Battle of Le Transloy

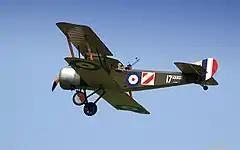

The XV Corps made flank attacks because the centre faced a dip either side of the Flers–Thilloy road. The 12th (Eastern) Division on the right attacked Grease Trench with the 2nd Hampshire and 4th Worcester battalions and the south-east end of Bayonet Trench with the 9th Essex battalion from the 35th Brigade. The 2nd Hampshire and the 4th Worcester took Grease Trench with few losses but then had many casualties trying to press on. The Worcester blocked Hilt Trench on the left after the 9th Essex were not able to advance, except for one company which got into Bayonet Trench and was then bombed out by counter-attacks from the flanks. On the left of the 30th Division the 2nd Green Howards almost reached the west end of Bayonet Trench before being stopped by showers of hand-grenades. Parties bombed up part of Bite Trench but reinforcements were stopped from moving up by the mud. On the left the 18th King's and 2nd Wiltshire attacked the Gird lines and found uncut wire on the right and enfiladed from the left, most of the 2nd Wiltshire being killed.